Ausiàs March

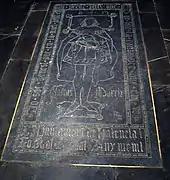
March's tomb, in the Valencia Cathedral

Inheriting an easy fortune from his father, Pere March—the treasurer to the Duke of Gandia—and enjoying the powerful patronage of Charles of Viana, prince of Aragon, March was able to devote himself to poetical composition. He was an undisguised follower of Petrarch, carrying the imitation to such a point that he addressed his "Cants d'amor" (love songs) to a lady whom he professed to have seen first in church on Good Friday. So far as the difference of language allows, he reproduced the rhythmical cadences of his model, but this should be qualified as the medieval tradition of "locus communis" requested this following. This is something Petrarch himself did and it need not to be stressed. March is a very original and idiosyncratic poet. In the "Cants de mort" (death hymns) he touches a note of brooding sentiment peculiar to himself. It can be said that he developed Petrarch's rhetoric and used it for more inner psychological meditations, as other major poets like Camões and Shakespeare would.